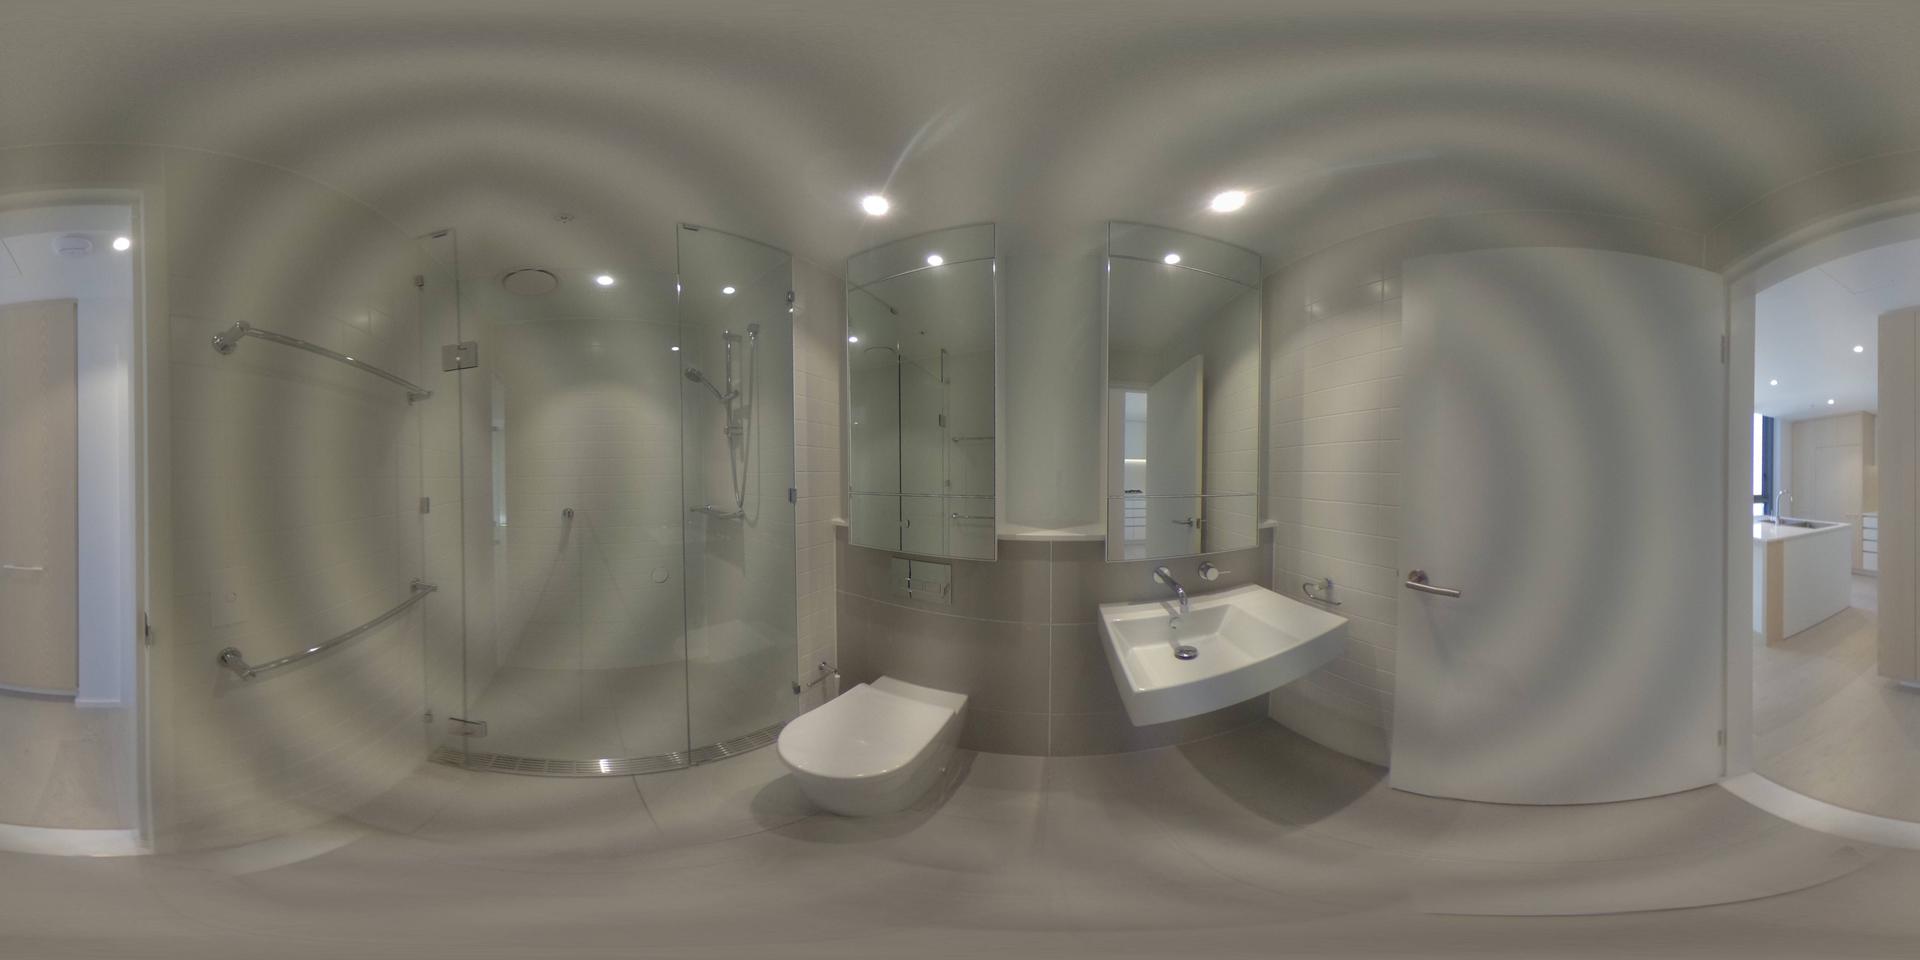
Referred object: Flush toilet opposite the door

Referred object: the wall-mounted white toilet